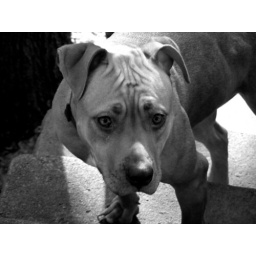
Devon in black and white